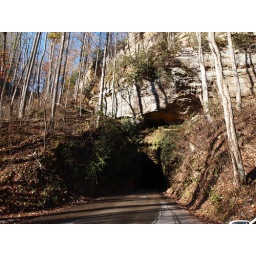
A cool tunnel with natural rock walls within